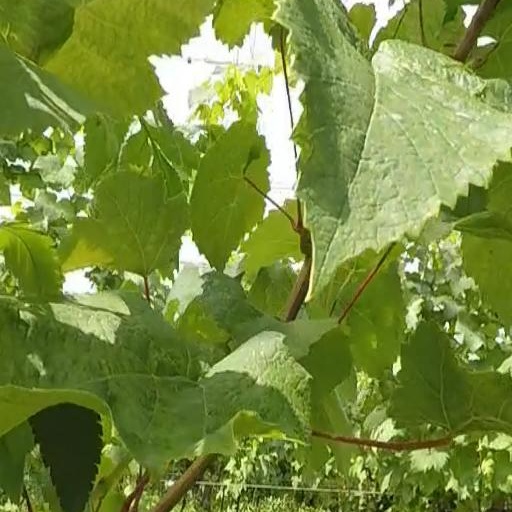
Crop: grape